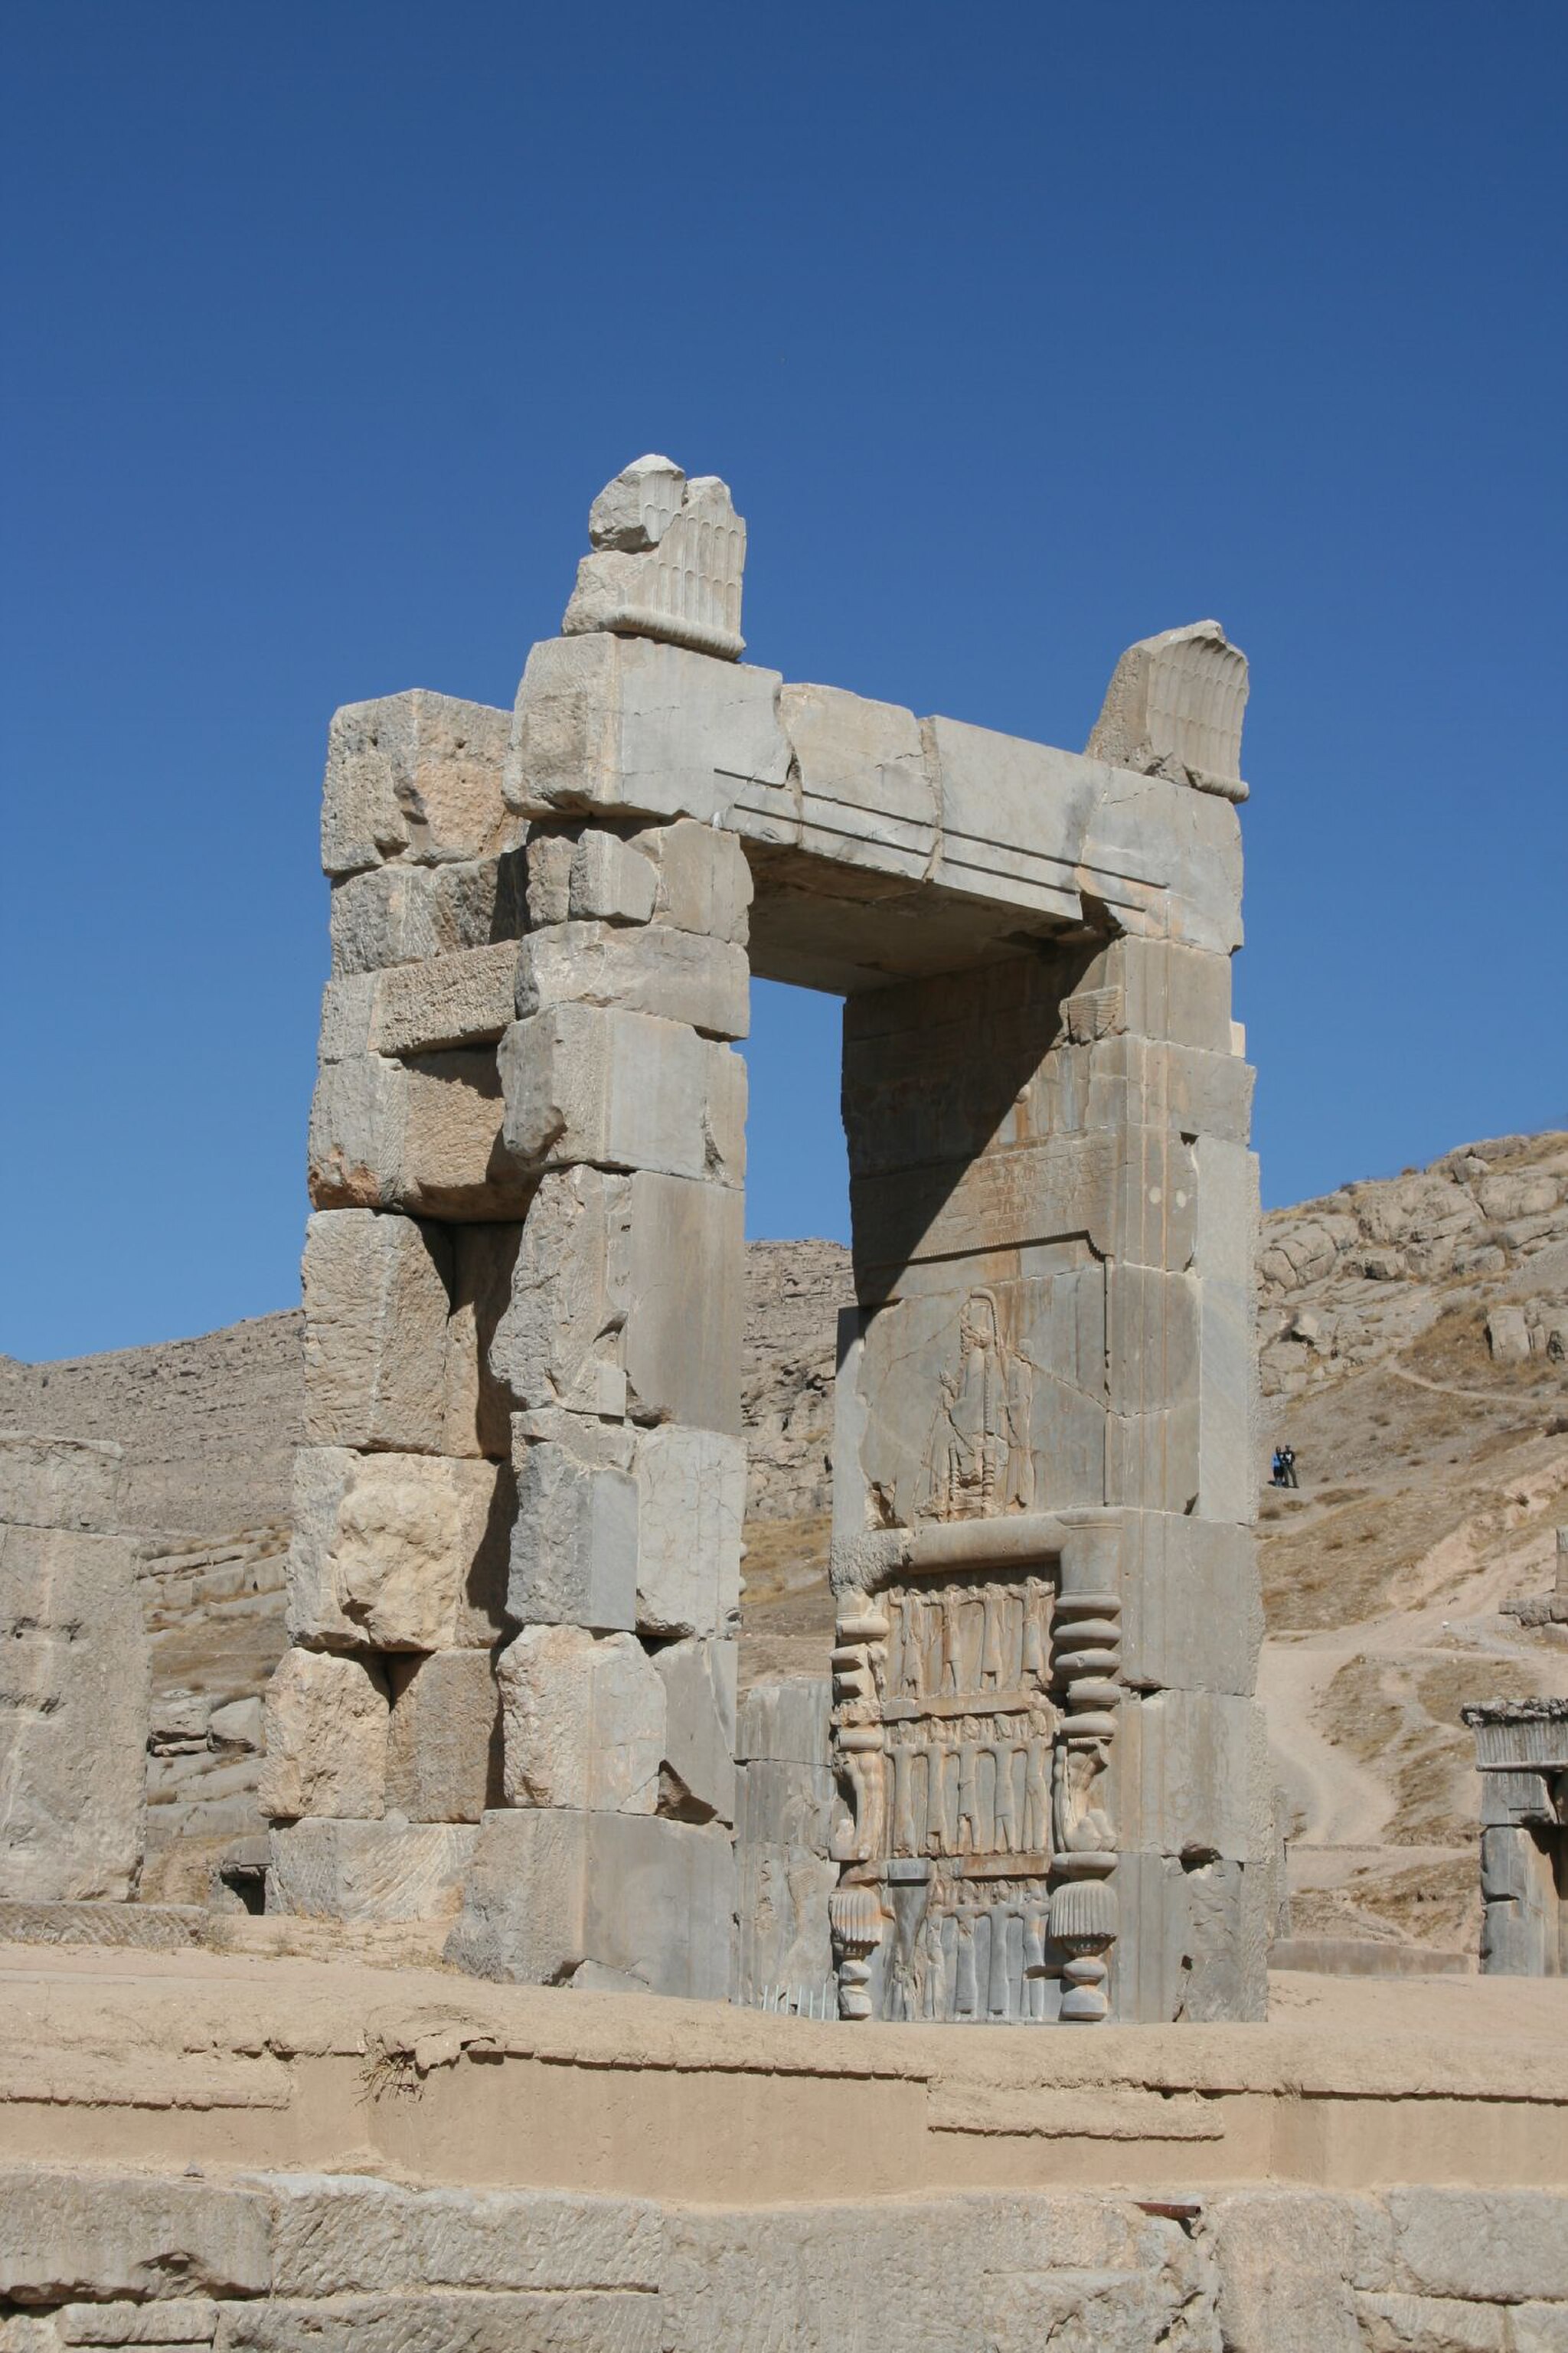
Title: Iran IMG 9964 (316577488)
Description: IMG_9964
Date: 2006-11-17 10:10
Categories: Flickr images reviewed by FlickreviewR 2, 2006 in Persepolis, Southern portals of Hall of hundred columns